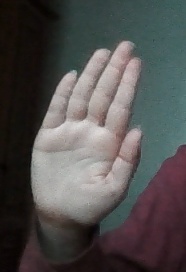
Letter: seen